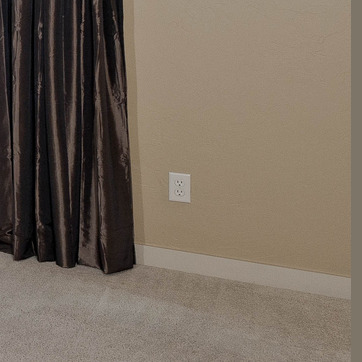
Material: plastic